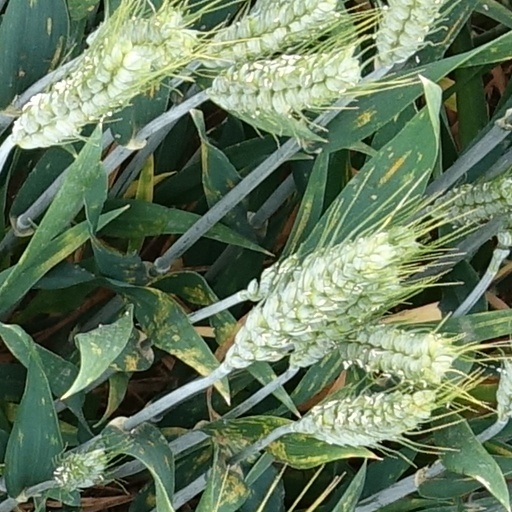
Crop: wheat